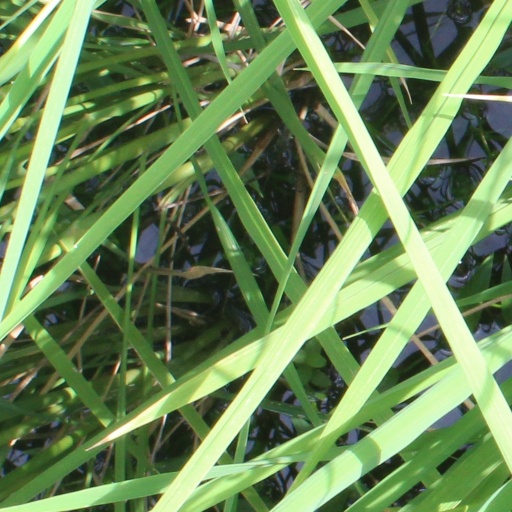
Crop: rice